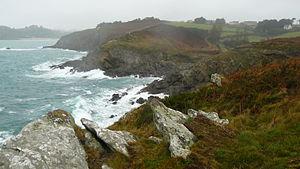
Vue de la crique de Locméven à partir du GR34 lors d'une tempête - Chapelle de Locméven en arrière plan.
Ploumoguer [plumogɛʁ] est une commune du département du Finistère, dans la région Bretagne, en France.